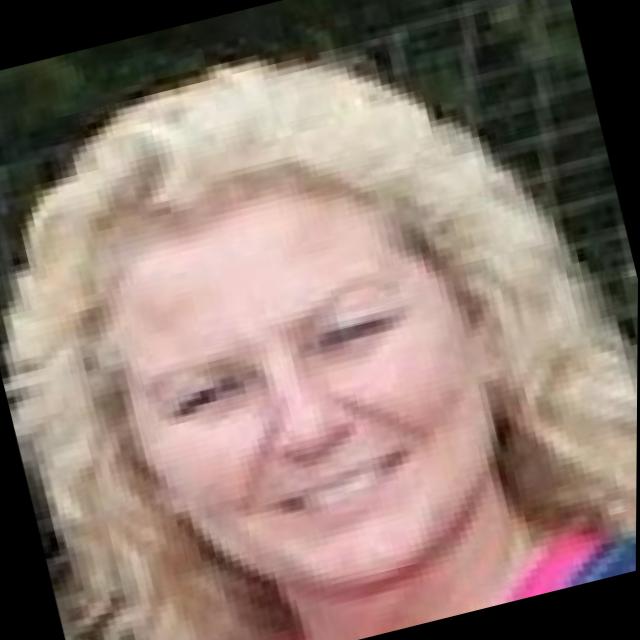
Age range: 21-44